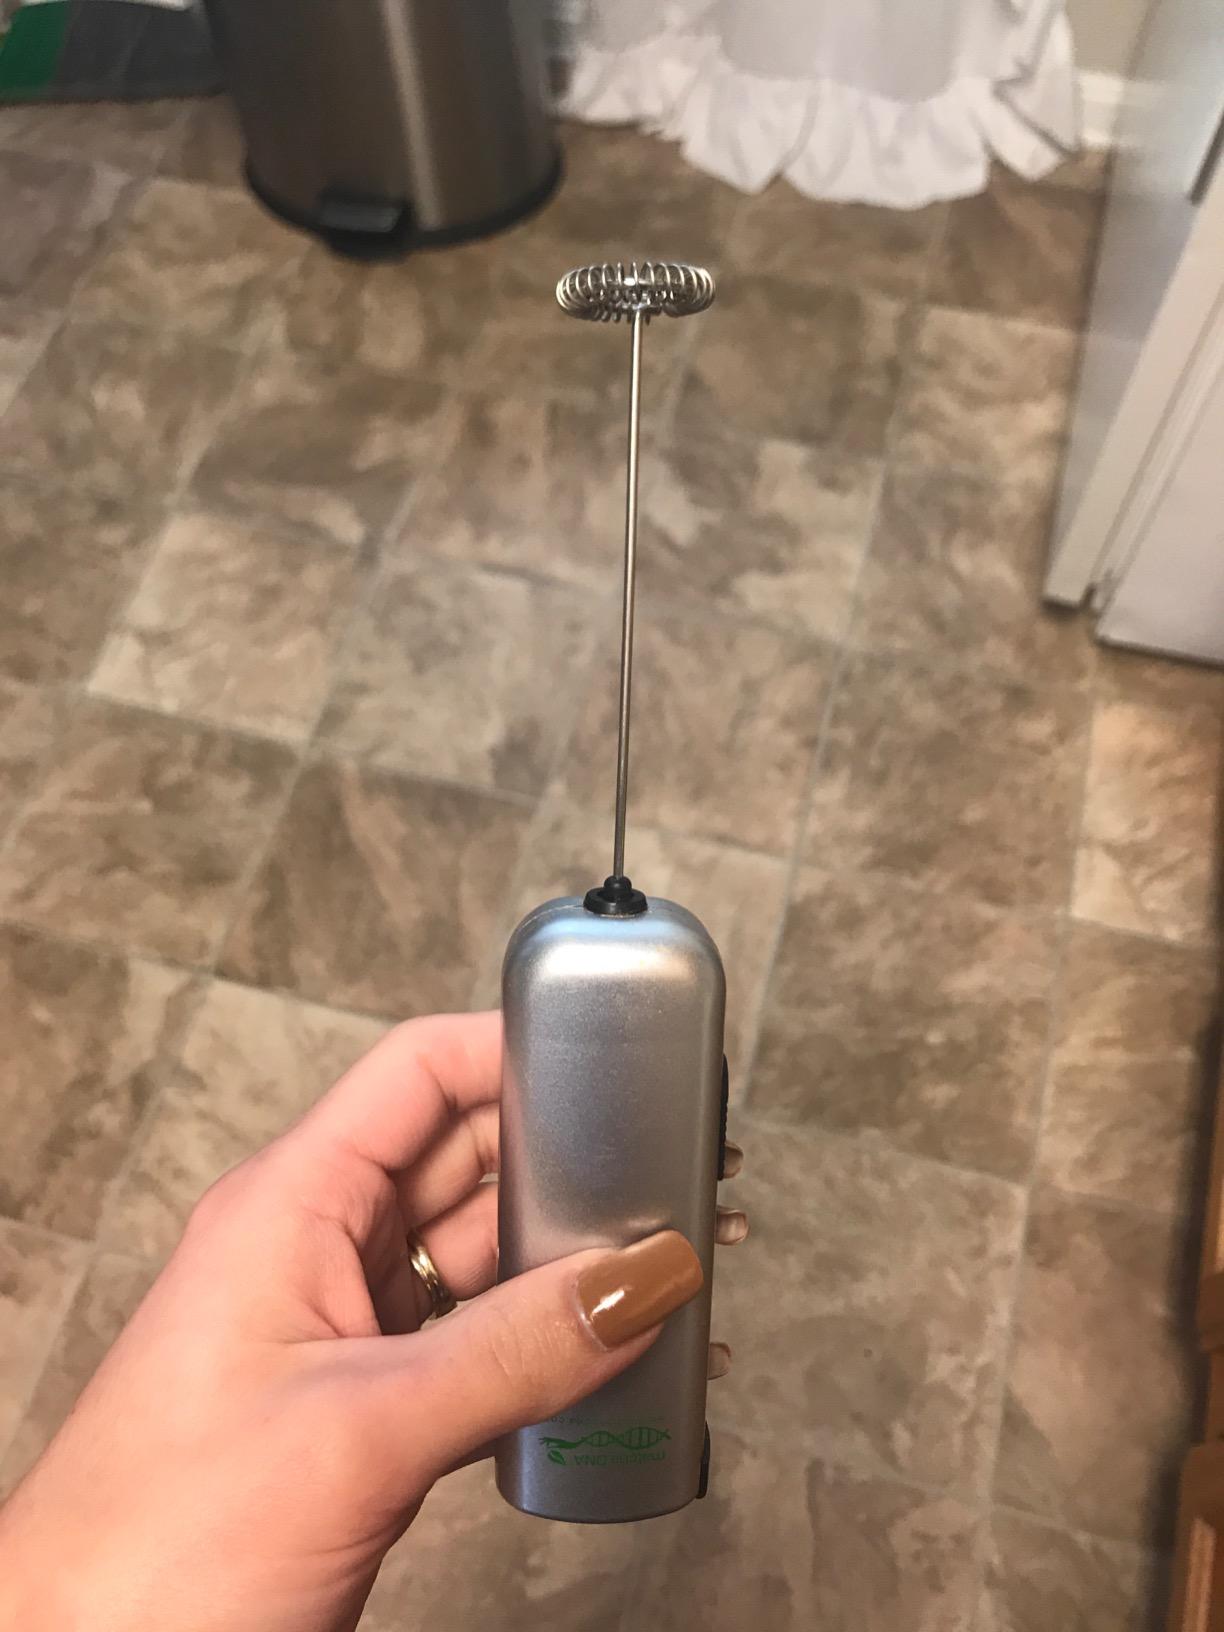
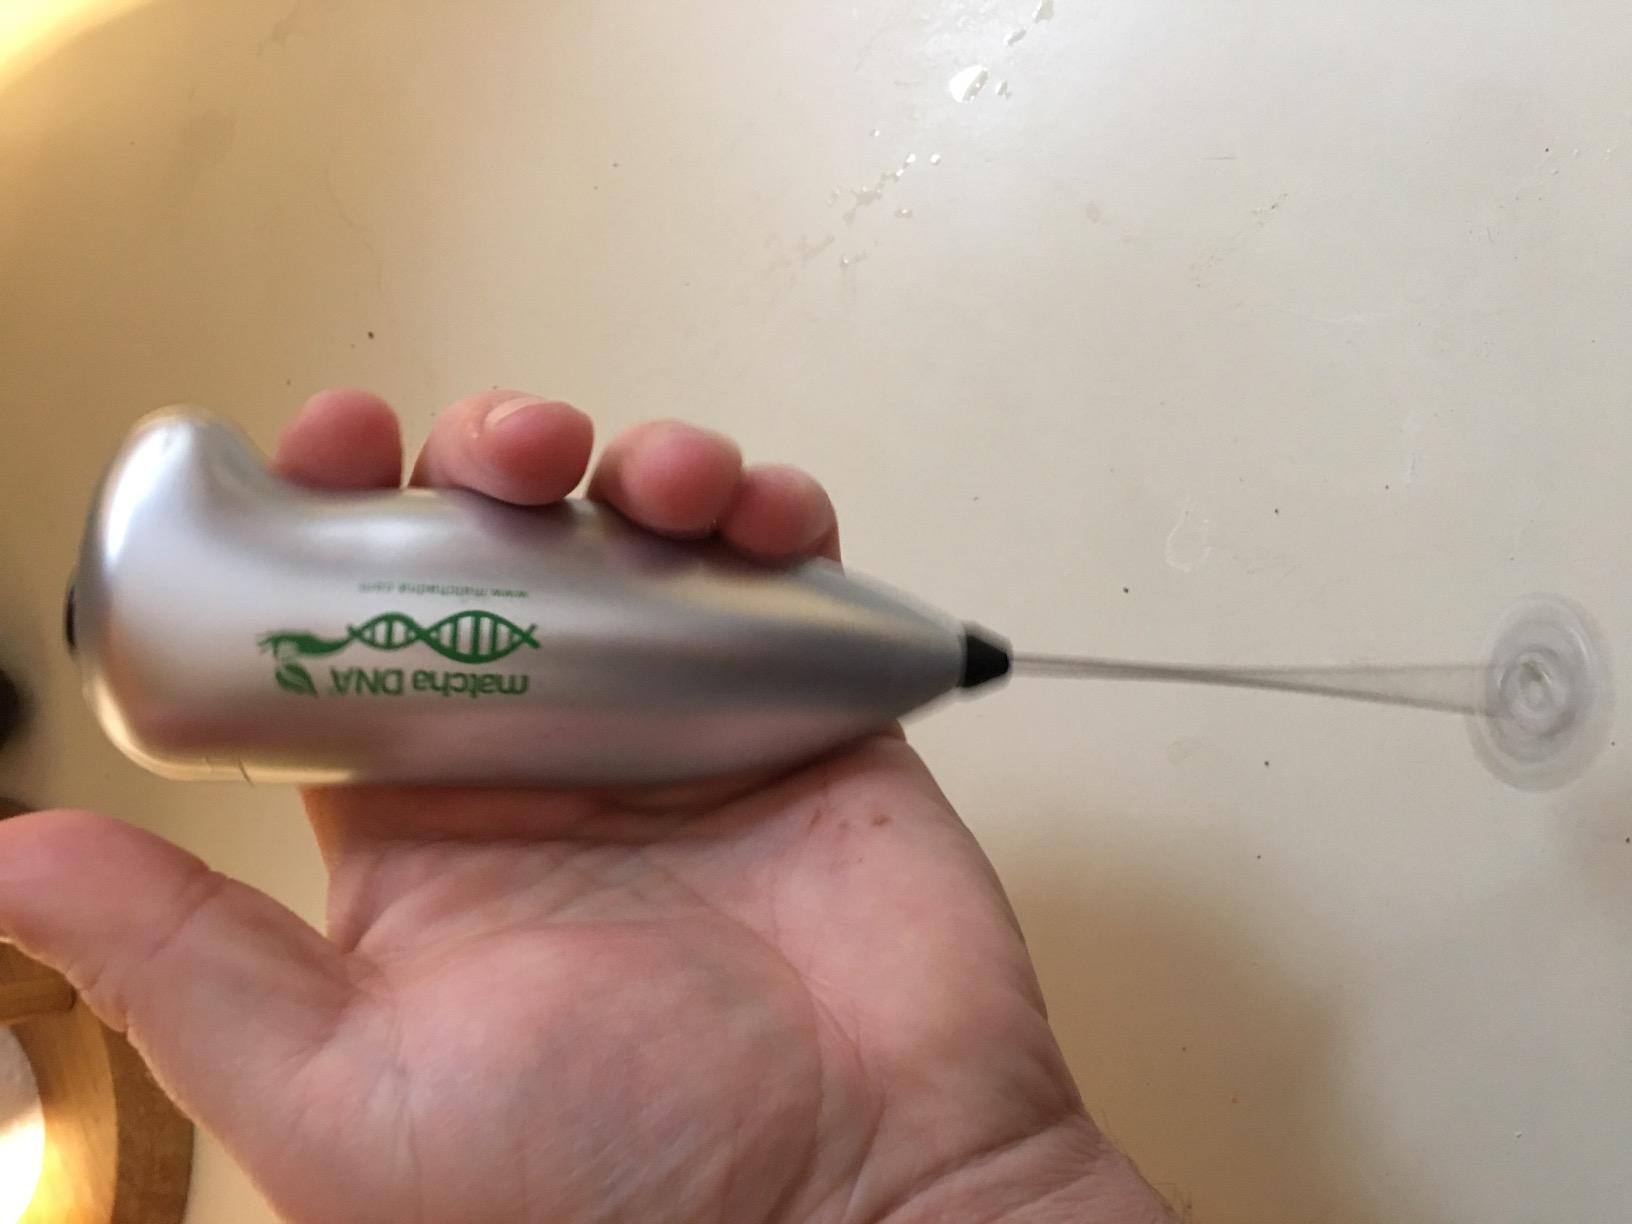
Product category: items_mixer
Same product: no